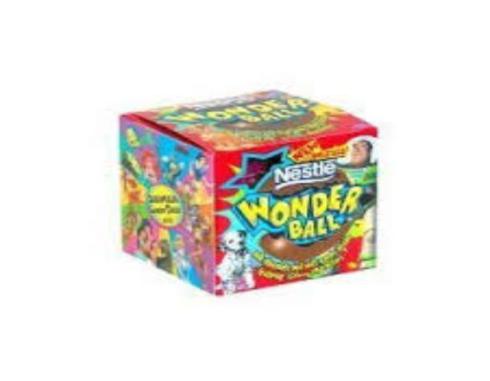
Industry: Leisure